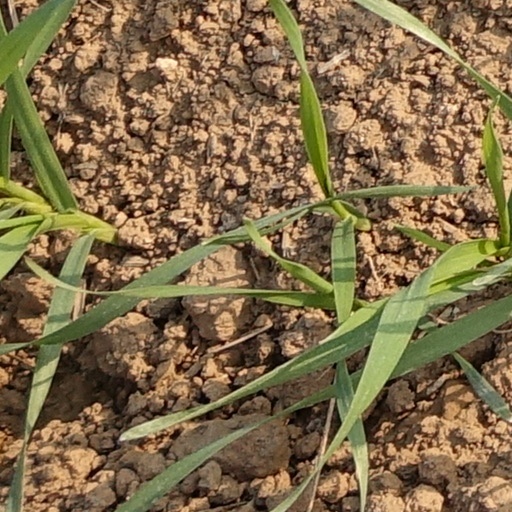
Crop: wheat